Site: brandenburg
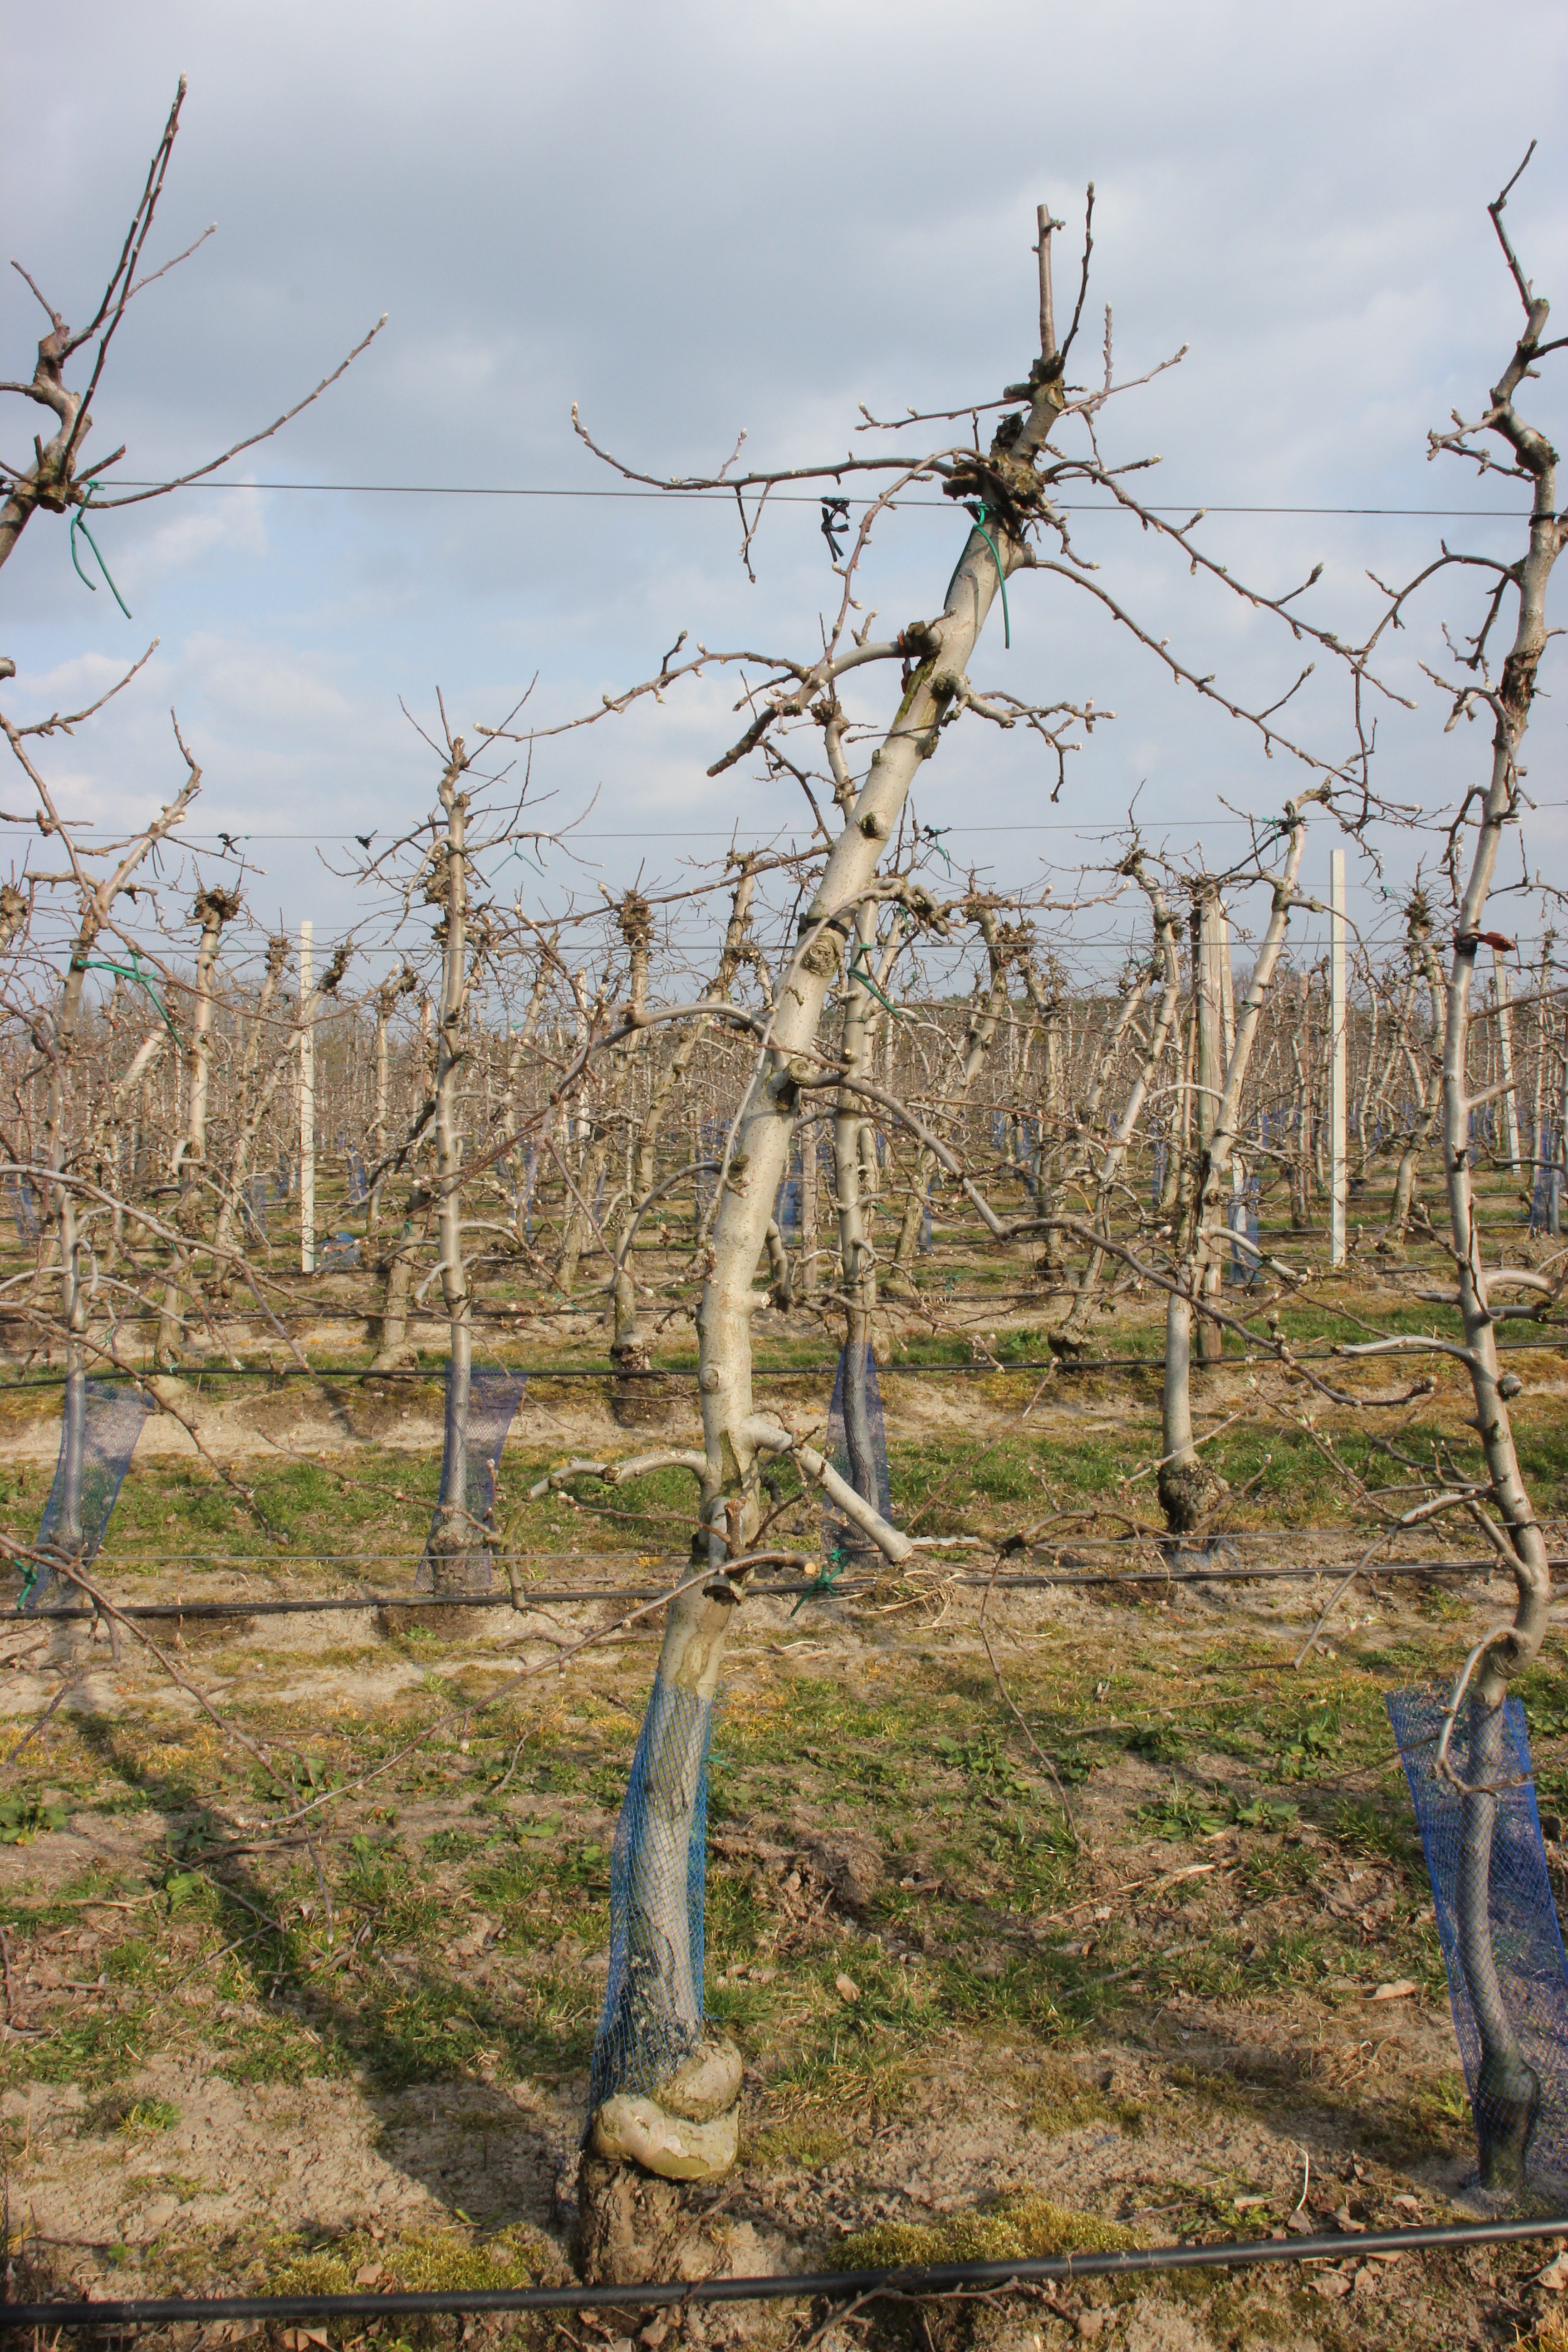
Growth stage (BBCH 03): Bud development